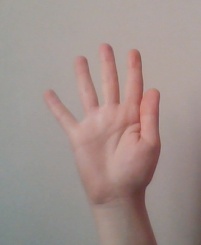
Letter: sheen